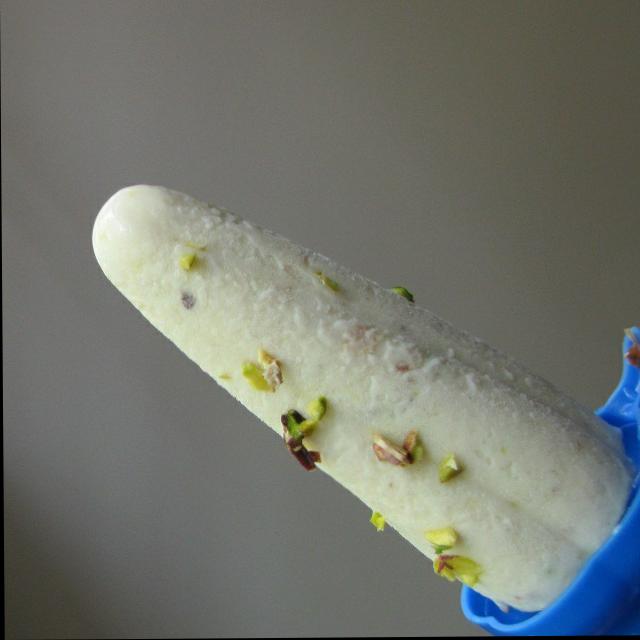
Dish: kulfi